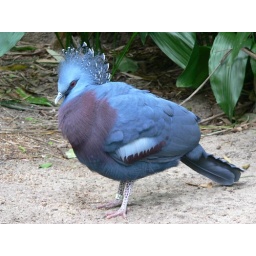
This bird was just walking around the park. It's tagged so it belongs here.